BancNet

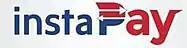
InstaPay

BancNet is the clearing switch operator of real-time electronic funds transfer clearing house InstaPay, one of the two electronic fund transfer services commissioned by the BSP (the other being PesoNet). As of 2022, the service shall be rebranded into "InstaPay, powered by BancNet".